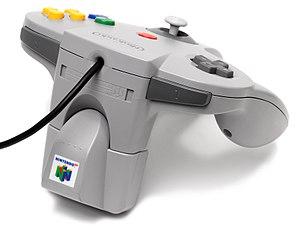
Le Rumble Pak, ou « kit vibration », est un module qui se connecte à la manette de la Nintendo 64 pour faire vibrer celle-ci et donner un effet additionnel à l'expérience de jeu.
La Nintendo 64, également connue sous les noms de code Project Reality et Ultra 64 lors de sa phase de développement, est une console de jeux vidéo de salon, sortie en 1996, du constructeur japonais Nintendo en collaboration avec Silicon Graphics. Elle fut la dernière des consoles de salon de cinquième génération à être sortie.
Cet article dresse la liste des accessoires officiels conçus pour la console Nintendo 64.